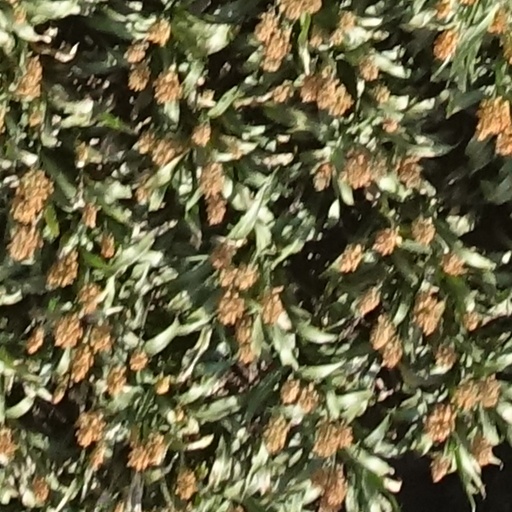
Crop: sorghum